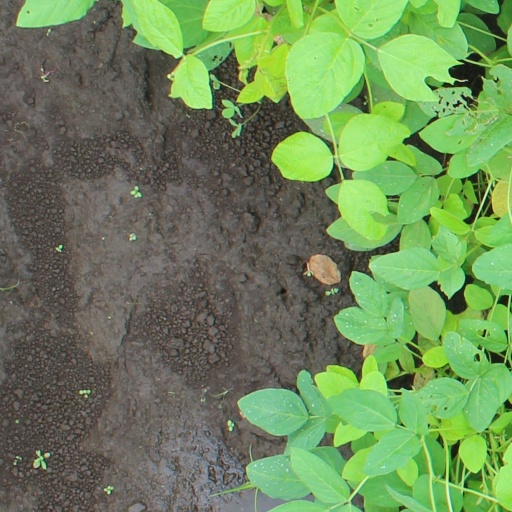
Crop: soybean